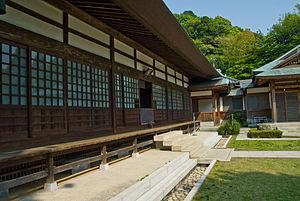
Le Tōkasan Jōmyō Zenji est un temple bouddhiste zen relevant de l'école rinzai de la branche Kenchô-ji fondé en 1188 par Ashikaga Yoshikane. D'abord temple Shingon, il devint peu après le cinquième des gozan de Kamakura, préfecture de Kanagawa au Japon. C'est le seul de ces cinq temples à n'être pas fondé par le clan Hōjō. Au contraire, le Jōmyō-ji comme le proche Zuisen-ji, a de fortes attaches avec le clan Ashikaga et est un des temples funéraires de la famille. Pour cette raison, le kamon familial est omniprésent sur son site. Les trois premiers caractères de son nom complet signifient « montagne Inari », probablement à partir de la colline du même nom où il se trouve, à son tour, nommée d'après un ancien mythe Inari. Le Jōmyō-ji donne son nom à la région environnante, les caractères desquels sont cependant délibérément changés de à.